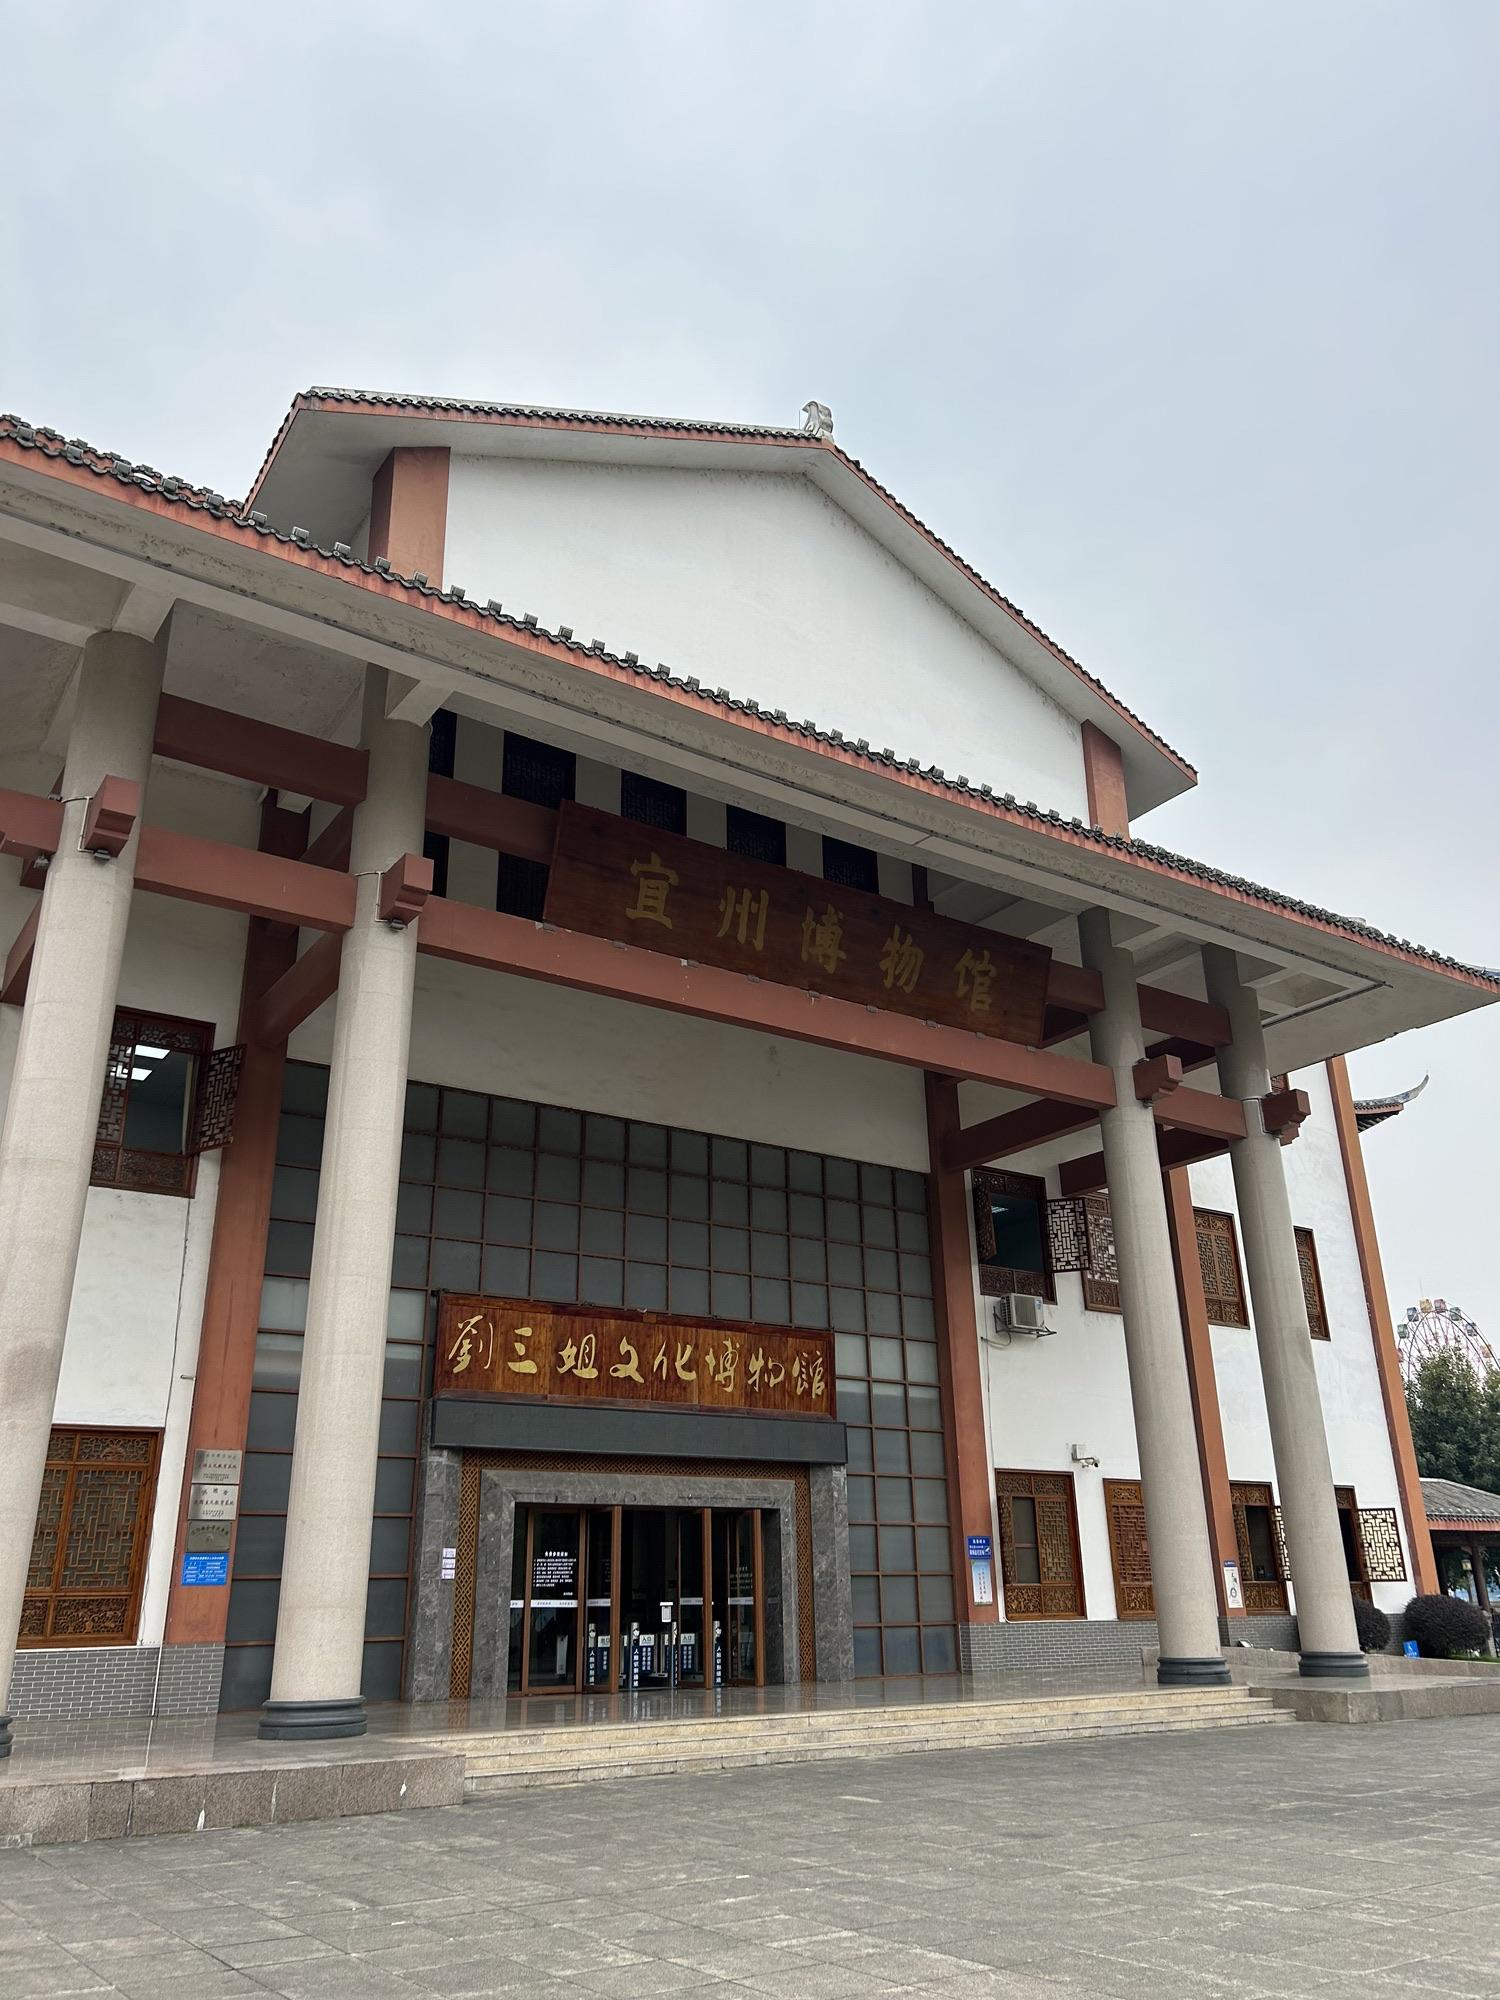
地标名称：宜州博物馆
所在城市：河池市·宜州区